Battle of Focșani

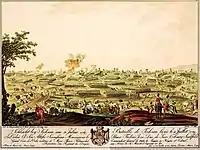
Battle of Focsani

The Battle of Focșani (also Battle of Fokschani or Battle of Focsani) took place during the Russo-Turkish War (1787–1792) on 1 August 1789 (Old Style 21 July) between the Ottoman Empire and the alliance of the Russian Empire and the Habsburg monarchy near Focșani, Moldavia (now in Romania). The Russians were led by Alexander Suvorov, the Austrians by Prince Josias of Coburg, and the Ottomans by Grand Vizier Koca Yusuf Pasha.